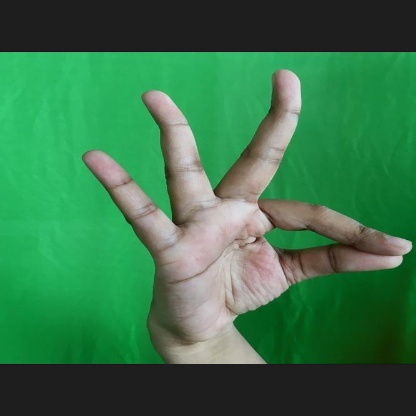
Mudra: Hamsasyam